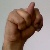
The image shows a hand gesture representing the letter 'N' in Indian Sign Language.